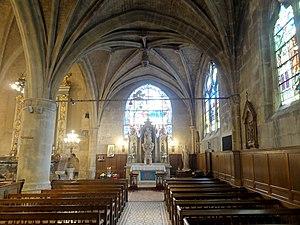
Bas-côté sud, vue vers l'est.
L'église Saint-Pierre-Saint-Paul est une église catholique paroissiale située à Viarmes, en France. Elle succéderait à une chapelle dédiée à saint Pierre, et a été édifiée à partir de la fin du XIIᵉ siècle dans le style gothique primitif. Cette première église, dont ne reste plus que le chevet, l'élévation nord de la nef et une partie du clocher, était bien modeste, et apparemment non voûtée. Un premier remaniement intervient au XIVᵉ siècle, quand le bas-côté nord est reconstruit, comme le montre encore le remplage de ses fenêtres. Cependant, le voûtement d'ogives est toujours ajourné, sans doute en raison de la guerre de Cent Ans, et il faut attendre le dernier tiers du XVᵉ siècle pour voir s'achever le voûtement du bas-côté nord, puis de la nef. Il se fait dans le style gothique flamboyant. Au second quart du siècle suivant, le bas-côté sud est entièrement rebâti dans un style flamboyant plus épanoui, avec des voûtes à liernes et tiercerons aux clés pendantes, des fenêtres à soufflets et mouchettes, et une riche décoration extérieure, malheureusement en grande partie perdue. L'iconographie des chapiteaux annonce en même temps déjà la Renaissance.